Coastal management

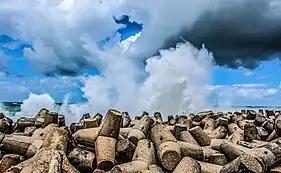
Cement beach reinforcements in on the coast of Alexandria, Egypt to prevent further erosion of coastline that is vulnerable to subsidence.

Coastal management is defence against flooding and erosion, and techniques that stop erosion to claim lands. Protection against rising sea levels in the 21st century is crucial, as sea level rise accelerates due to climate change. Changes in sea level damage beaches and coastal systems are expected to rise at an increasing rate, causing coastal sediments to be disturbed by tidal energy.